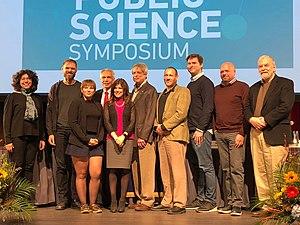
L'Organisation pour la science et la société est une composante de l'Université McGill de Montréal, qui se consacre à la vulgarisation scientifique. Les membres de son personnel et ses collaborateurs font la lumière sur les mythes pseudo-scientifiques et offrent des connaissances scientifiques au public, par des cours, les médias, des événements publics et des livres.